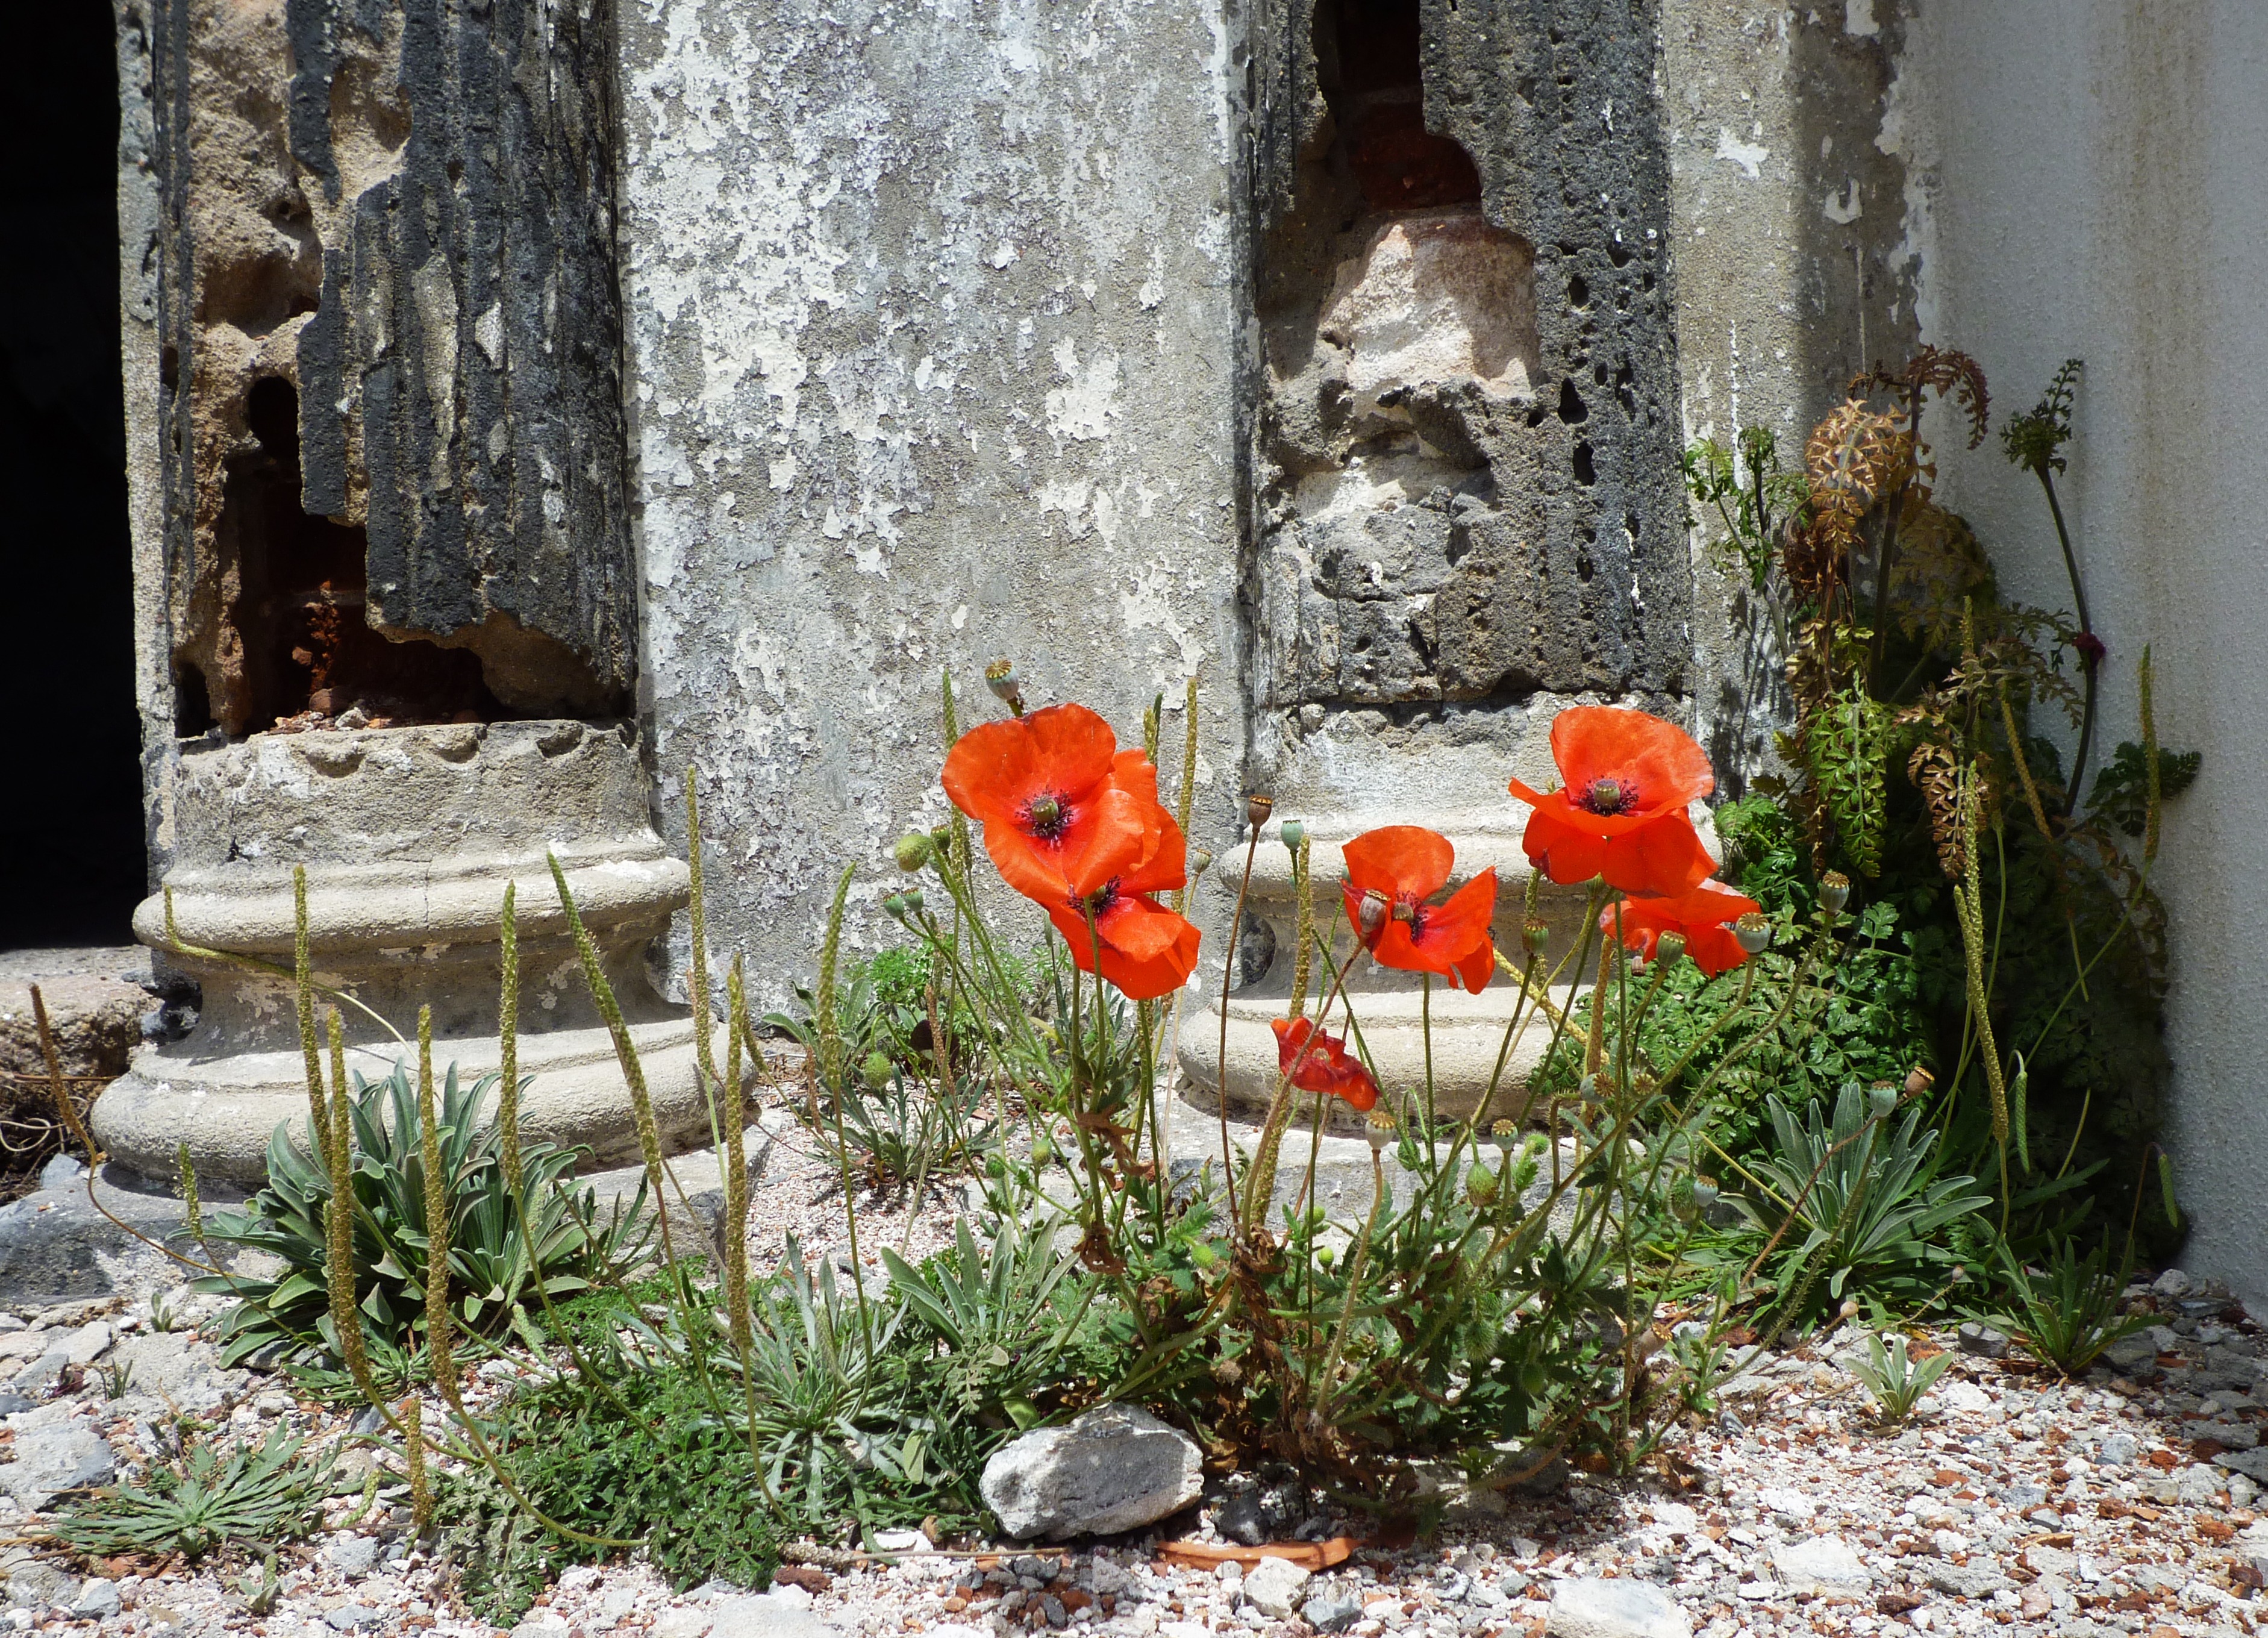
rock, flower, wall, red, garden, klatschmohn, poppy